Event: Nepal Earthquake
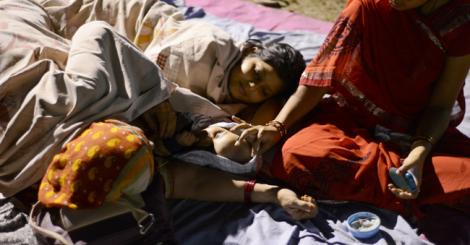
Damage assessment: damage